Doug Baldwin

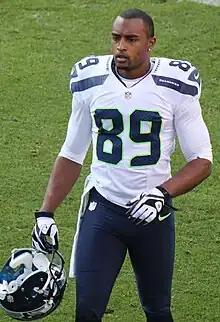
Baldwin with the Seattle Seahawks in 2012

Douglas Dewayne Baldwin Jr. (born September 21, 1988) is an American former professional football player who spent his entire eight-season career as a wide receiver with the Seattle Seahawks of the National Football League (NFL). He played college football for the Stanford Cardinal and was signed by the Seahawks as an undrafted free agent in 2011. Baldwin is the Seahawks third all-time leader in team receptions and receiving yards, second in receiving touchdowns and was selected to the Pro Bowl twice and won Super Bowl XLVIII with them.